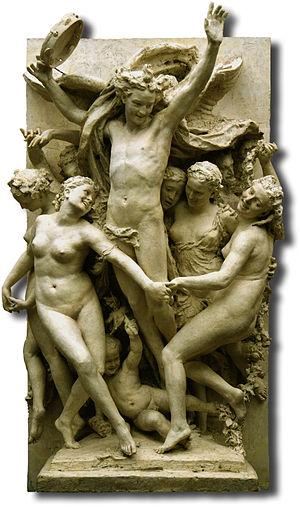
La danse est l'art de mouvoir le corps humain constitué d'une suite de mouvements ordonnés, souvent rythmés par de la musique.
L’opéra Garnier, ou palais Garnier, est un théâtre national qui a la vocation d'être une académie de musique, de chorégraphie et de poésie lyrique ; il est un élément majeur du patrimoine du 9ᵉ arrondissement de Paris et de la capitale. Il est situé place de l'Opéra, à l'extrémité nord de l'avenue de l'Opéra et au carrefour de nombreuses voies. Il est accessible par le métro, par le RER et par le bus. L'édifice s'impose comme un monument particulièrement représentatif de l'architecture éclectique et du style historiciste de la seconde moitié du XIXᵉ siècle. Sur une conception de l’architecte Charles Garnier retenue à la suite d’un concours, sa construction, décidée par Napoléon III dans le cadre des transformations de Paris menées par le préfet Haussmann et interrompue par la guerre de 1870, fut reprise au début de la Troisième République, après la destruction par incendie de l’opéra Le Peletier en 1873. Le bâtiment est inauguré le 5 janvier 1875 par le président Mac Mahon sous la IIIᵉ République.
Le ballet de l’Opéra national de Paris est l'une des plus prestigieuses et la plus ancienne des compagnies de danse classique du monde.